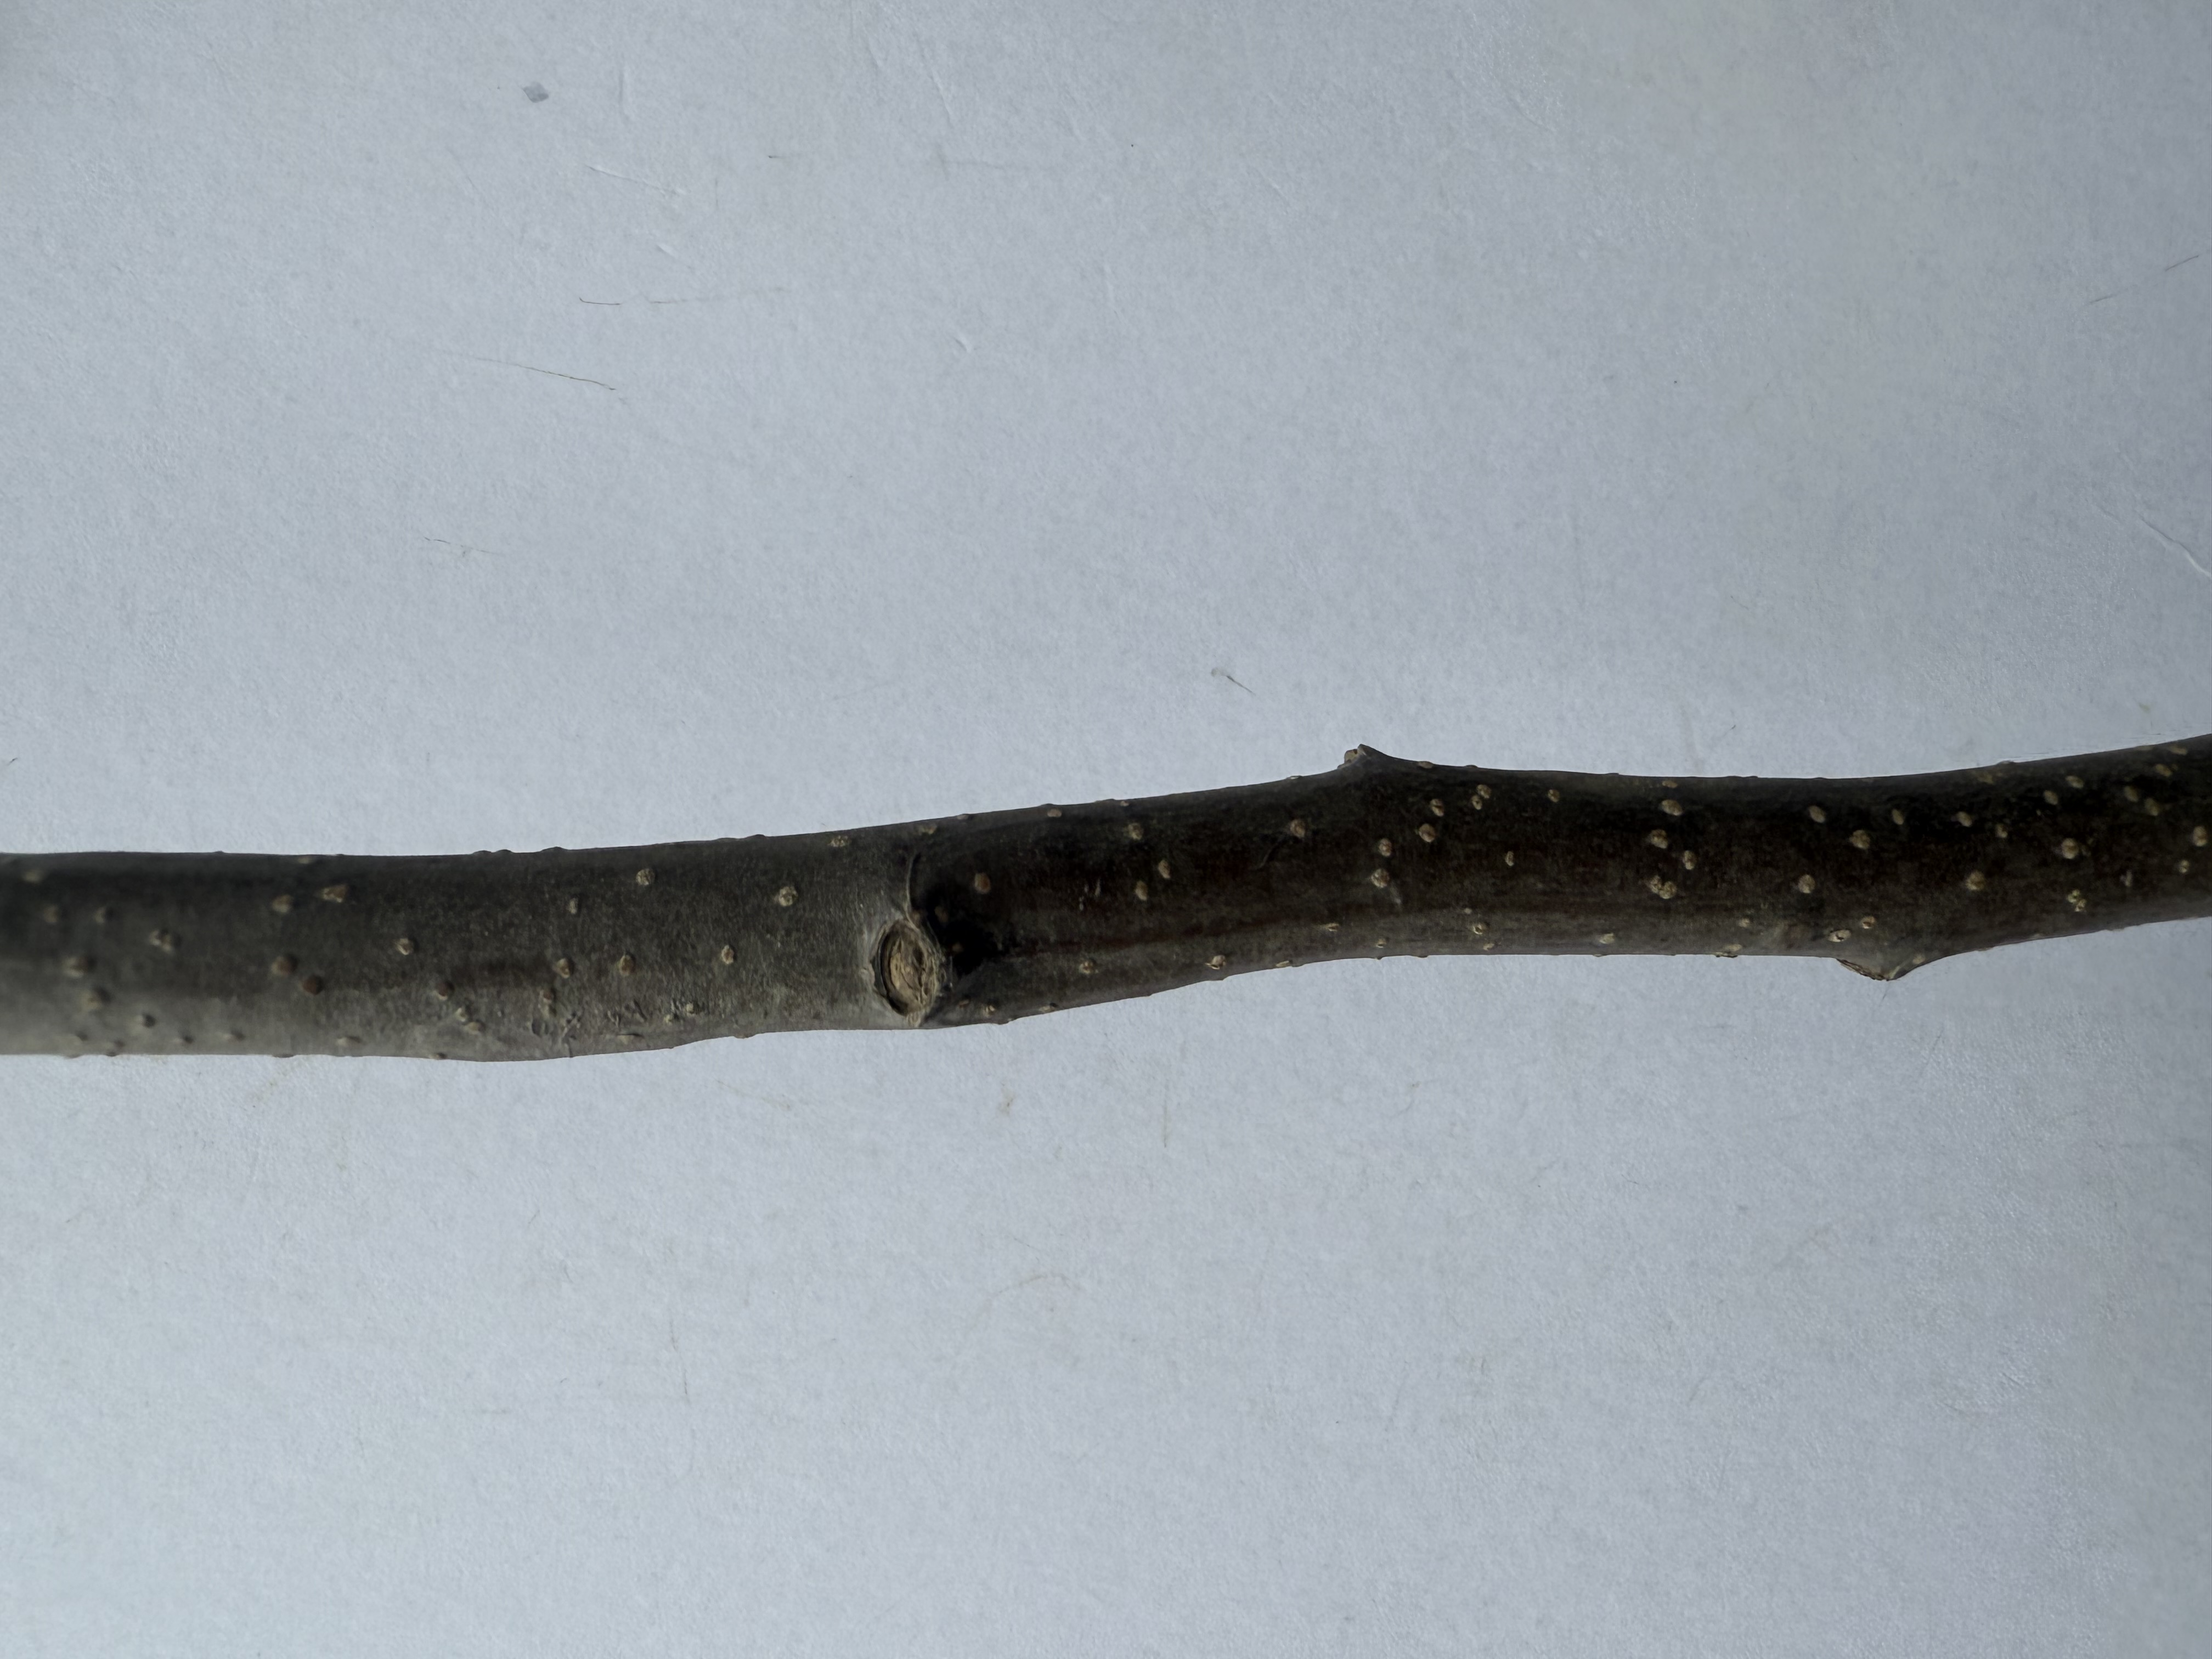
Variety: Nashi Pear